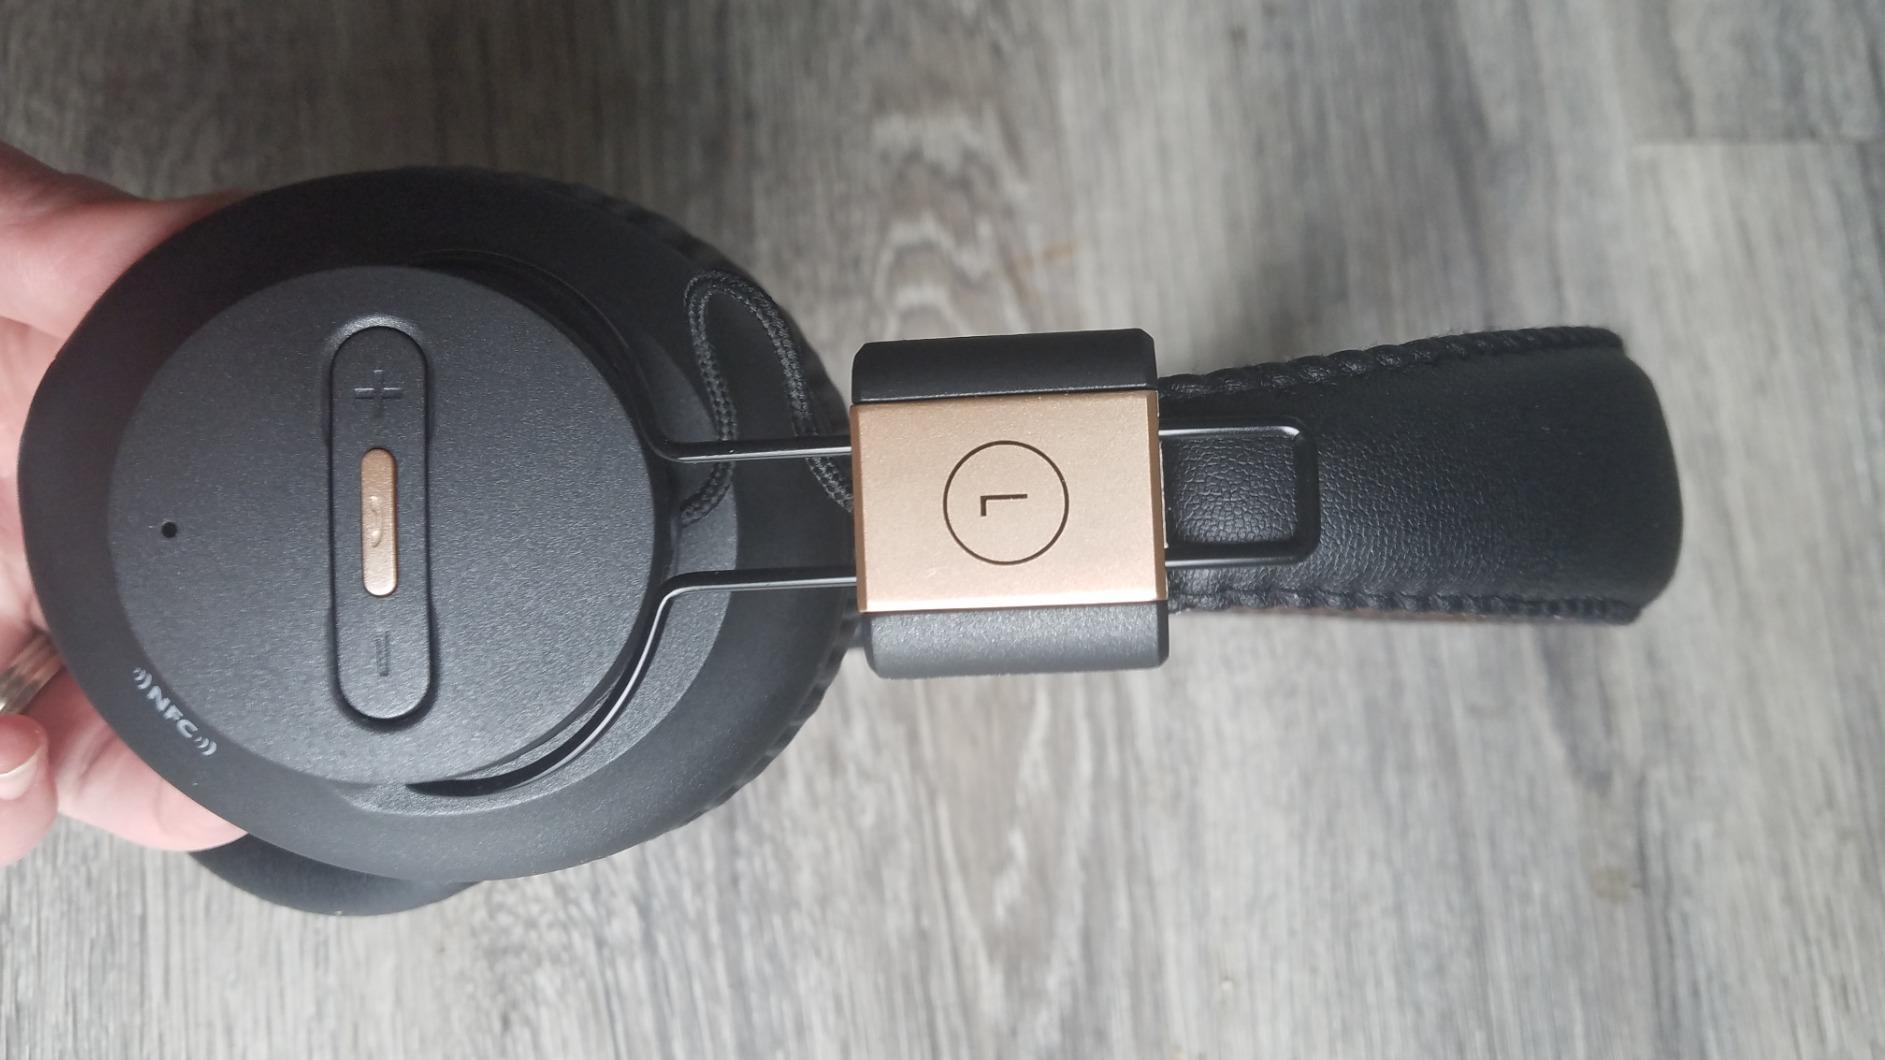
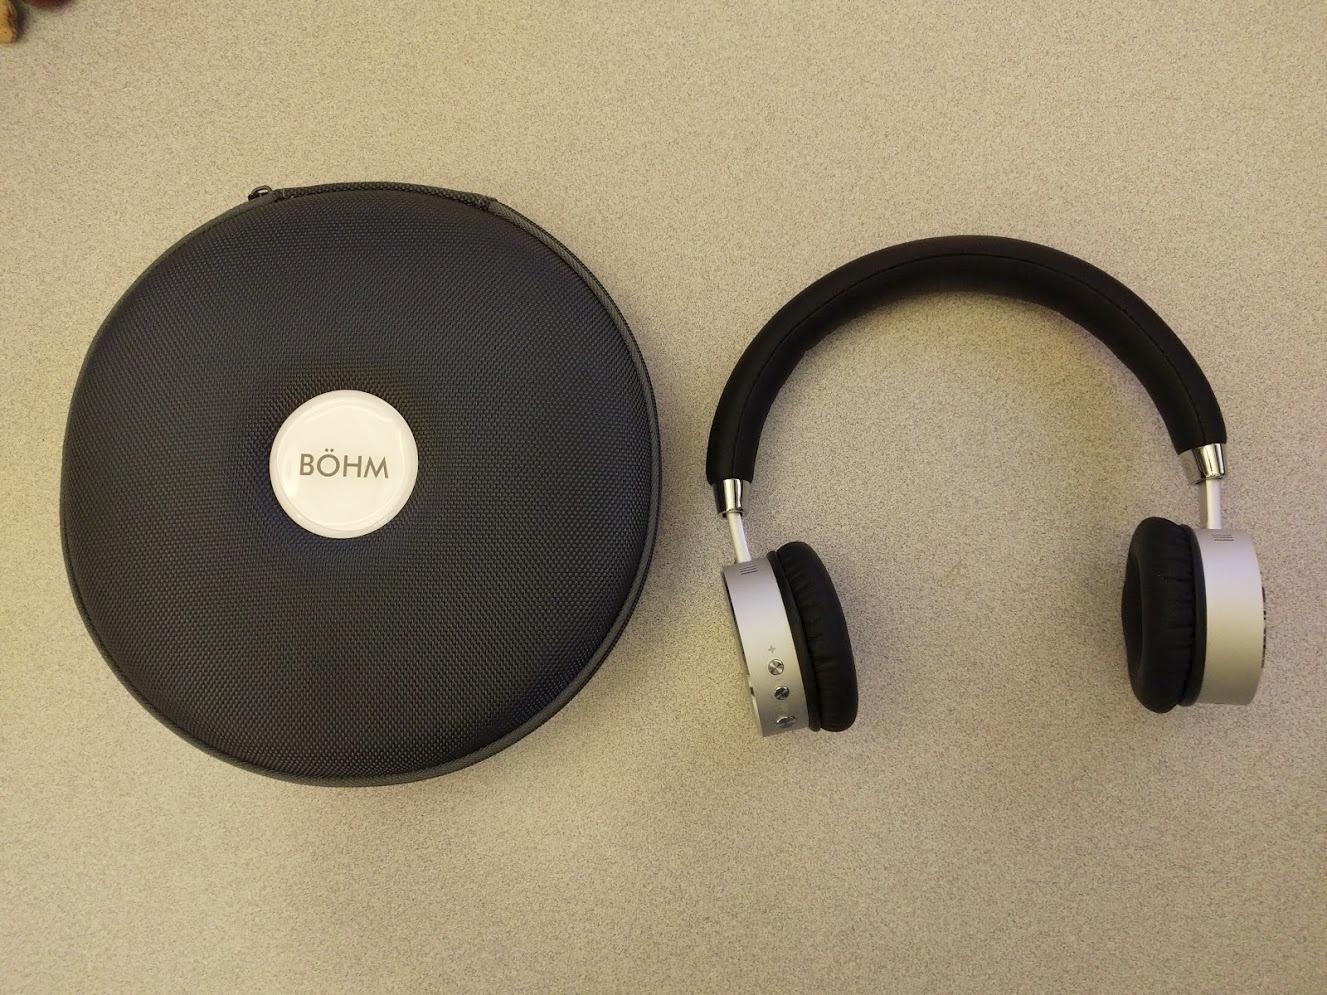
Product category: headphones
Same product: no